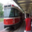
Label: streetcar